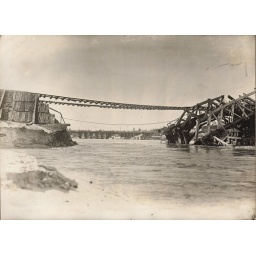
After the floods of 1926. A train had just passed over, then the bridge collapsed.Photograph by W.E Fretwell.